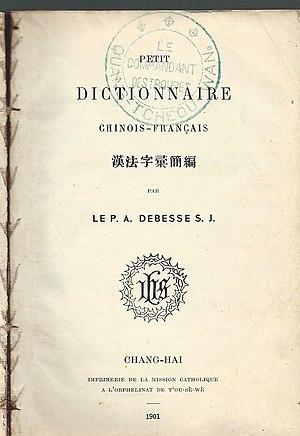
Page de garde du dictionnaire Debesse
Auguste Debesse est un prêtre français, jésuite, missionnaire en Chine et lexicographe né à Orléans le 25 février 1851 et décédé à Shanghai le 2 mars 1928. Il est bien connu des sinologues comme auteur des dictionnaires de poche français-chinois et chinois-français.